Cuban cigar

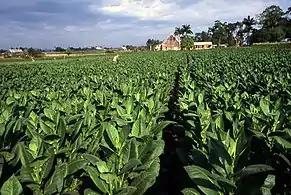
Tobacco plantation, Pinar del Río, Cuba

Cuban cigars are cigars manufactured in Cuba from tobacco grown within that island nation. Historically regarded as among the world's "finest", they are synonymous with the island's culture and contribute over one quarter of the value of all exports from the country. The filler, binder, and wrapper may come from different areas of the island, though much is produced in Pinar del Río province, in the regions of Vuelta Abajo and Semi Vuelta, as well as in farms in the Viñales region. All cigar production in Cuba is controlled by state-owned Cubatabaco. The Cuban cigar is also referred to as .